Lviv National Academy of Arts

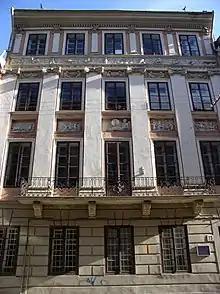
The College of Design at the Lviv National Academy of Arts

In 1994, the Lviv State Institute of Applied and Decorative Art was converted into the Lviv Academy of Arts. In 2004, it received the status of a national educational institution for its significant contribution to the development of the national education and science, state and international activity by the resolution of the Ministry of Ukraine. In the structure of the Academy, there are five departments (one of them is in Sevastopol), the Kosiv Institute of Applied and Decorative Arts (Ivano-Frankivsk region), the extension courses, the access course for entrants, the scientific and research section, the postgraduate and doctoral studies, the Specialized Academic Council dealing with the defense of Ph.D. and doctoral theses (art criticism), the scientific library, the museum, the modern art gallery, the publishing section, artistic and production workshops. Such well-known Ukrainian pedagogues, artists and art critics as I. Bokshai, I. Severa, V. Manastyrskyi, R. Smolskyi, K. Zvirynskyi, M. Fediuk, M. Vendzylovych, P. Zholtovskyi, E. Mysko, E. Lysyk, Ia. Zapasko, V. Ovsiychuk played a dominant role in the Academy formation. They formed the author's school of painting, sculpture, applied and decorative arts, scenography, history, and theory of arts. The educational and creative studios of the leading professors are a form of art education. Among them, there are studios of the Academician, the rector of the Lviv National Academy of Arts, the T. Shevchenko prize-winner Bokotey (blown glass), People's artist L. Medvid (monumental painting), the professor, Honoured artist of Ukraine Oleg Minko (art textile), the Academician, the Franko prize-winner Ya. Zapasko and Corresponding member, the T. Shevchenko prize-winner V. Ovsiychuk (art criticism), the professor, People's Artist of Ukraine I. Samotos (monumental sculpture), the professor, Honoured works of art R. Vasylyk (sacral art), the doctor of Art Criticism O. Bodnar (theory of design), Honoured Artist of Ukraine O. Bonkovsky (art metal) and others.